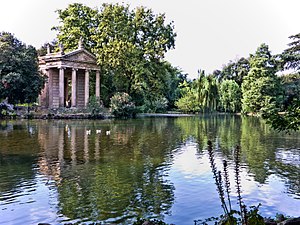
Rom / Arkitektur, landemærker og byindretning
Villa Borghese: "Aesculapius-templet" fra det 19. århundrede
Rom er hovedstad i Italien og landets største og mest befolkningsrige by med 2.872.800 indbyggere.